Korean shamanism

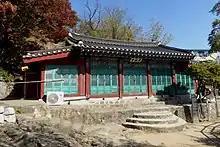
The shrine is located on Inwang Mountain, Seoul; Kendall noted that many "regard the as Korea's premier ."

A client will often arrive, greet the , and then engage in an introductory conversation. Through this, the will hope to ascertain more about the client and their problems. The then uses divination and trance visions to determine the source of their client's trouble; in , neglecting ancestors and gods is seen as the primary cause of affliction. The may then try to convince their client of the need for a particular ritual to treat their problem.